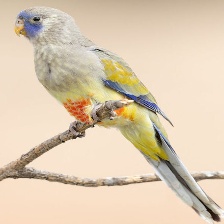
Species: EASTERN BLUEBONNET
Scientific name: NORTHIELLA HAEMATOGASTER